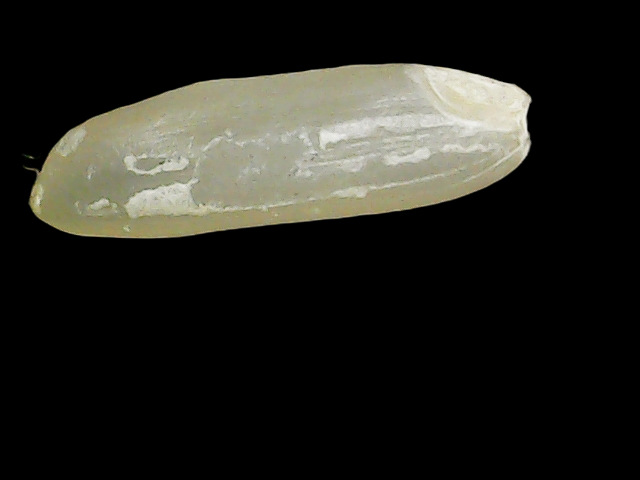
Rice variety: Binadhan11